James Tully (philosopher)

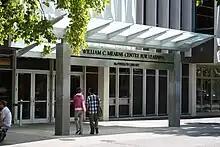
University of Victoria

After completing his PhD at Cambridge University and his undergraduate degree at the University of British Columbia, he taught in the departments of Philosophy and Political Science at McGill University 1977–1996. He was Professor and Chair of the Department of Political Science at the University of Victoria 1996–2001. In 2001–2003 he was the inaugural Henry N.R. Jackman Distinguished Professor in Philosophical Studies at the University of Toronto in the departments of Philosophy and Political Science, and in the Faculty of Law. Tully claims to have enjoyed his time at the University of Toronto, but preferred the open atmosphere and climate in British Columbia. He eventually returned to the University of Victoria in 2003, where he is now the Distinguished Professor of Political Science, Law, Indigenous Governance and Philosophy. Tully was influential in shaping the University of Victoria's Political Science department, which is renowned for its strong political theory program.